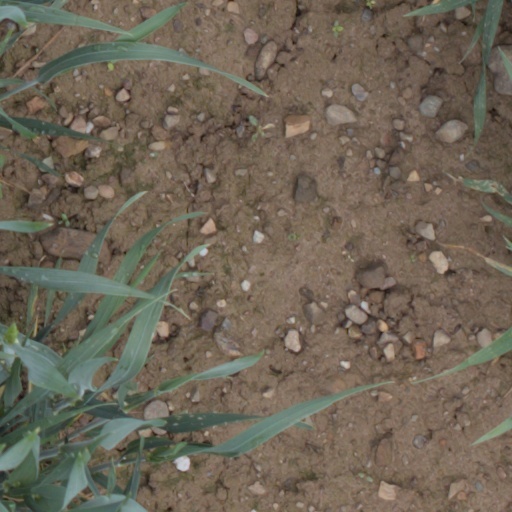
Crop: wheat